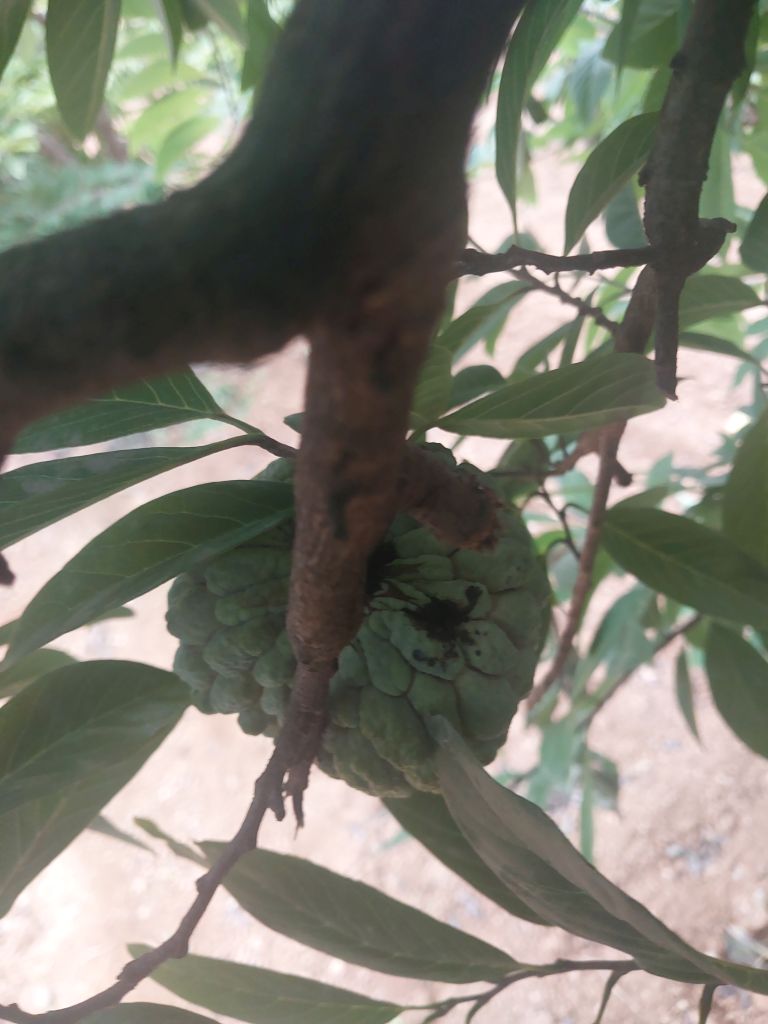
Disease label: Athracnose